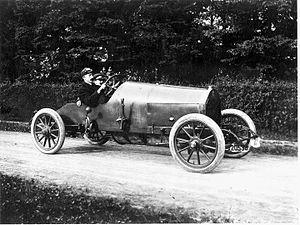
La Société des Automobiles Springuel était une marque belge d'automobiles créée en 1907. En 1912 elle fusionna avec Impéria pour former Springuel-Impéria, qui repris le seul nom d'Impéria après la Première Guerre mondiale.